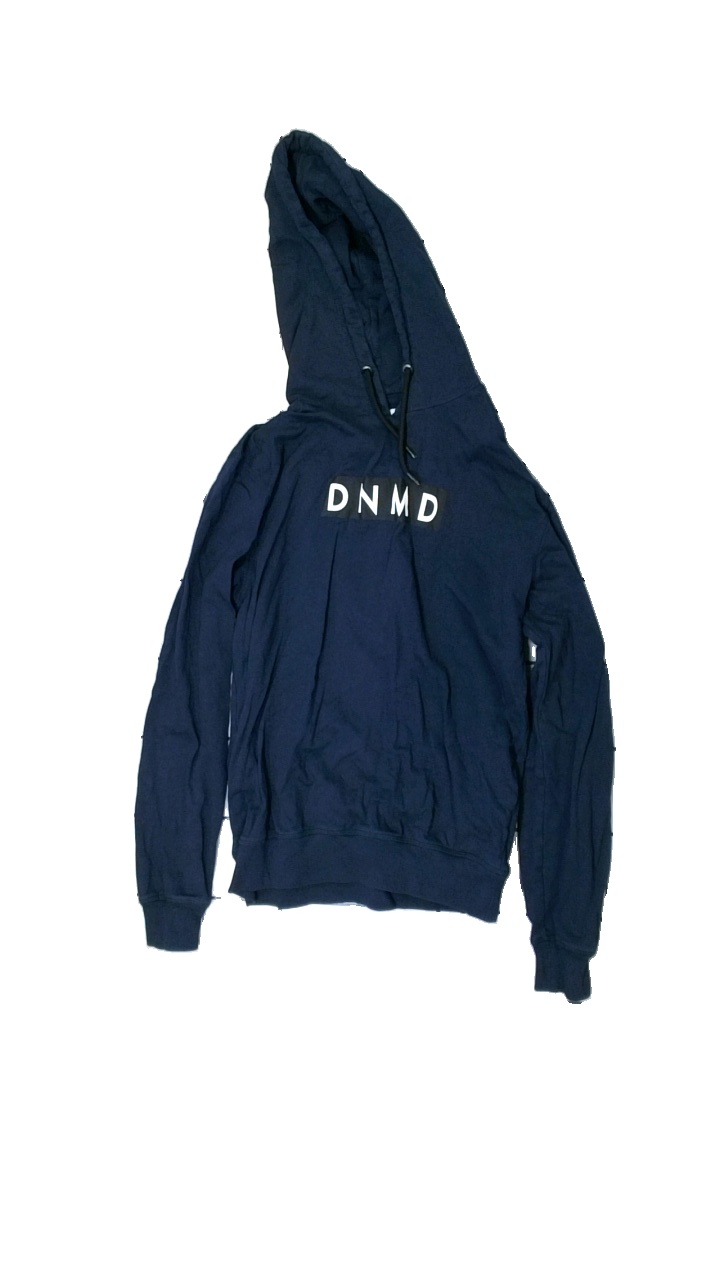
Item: Hoodie (Men)
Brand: Dnmd
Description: Blue hoodie with print
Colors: Blue, Black, White
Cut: Regular
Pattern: Logo print
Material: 100% Cotton
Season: All
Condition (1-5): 2
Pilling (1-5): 5
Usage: Export
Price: <50